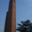
Label: skyscraper